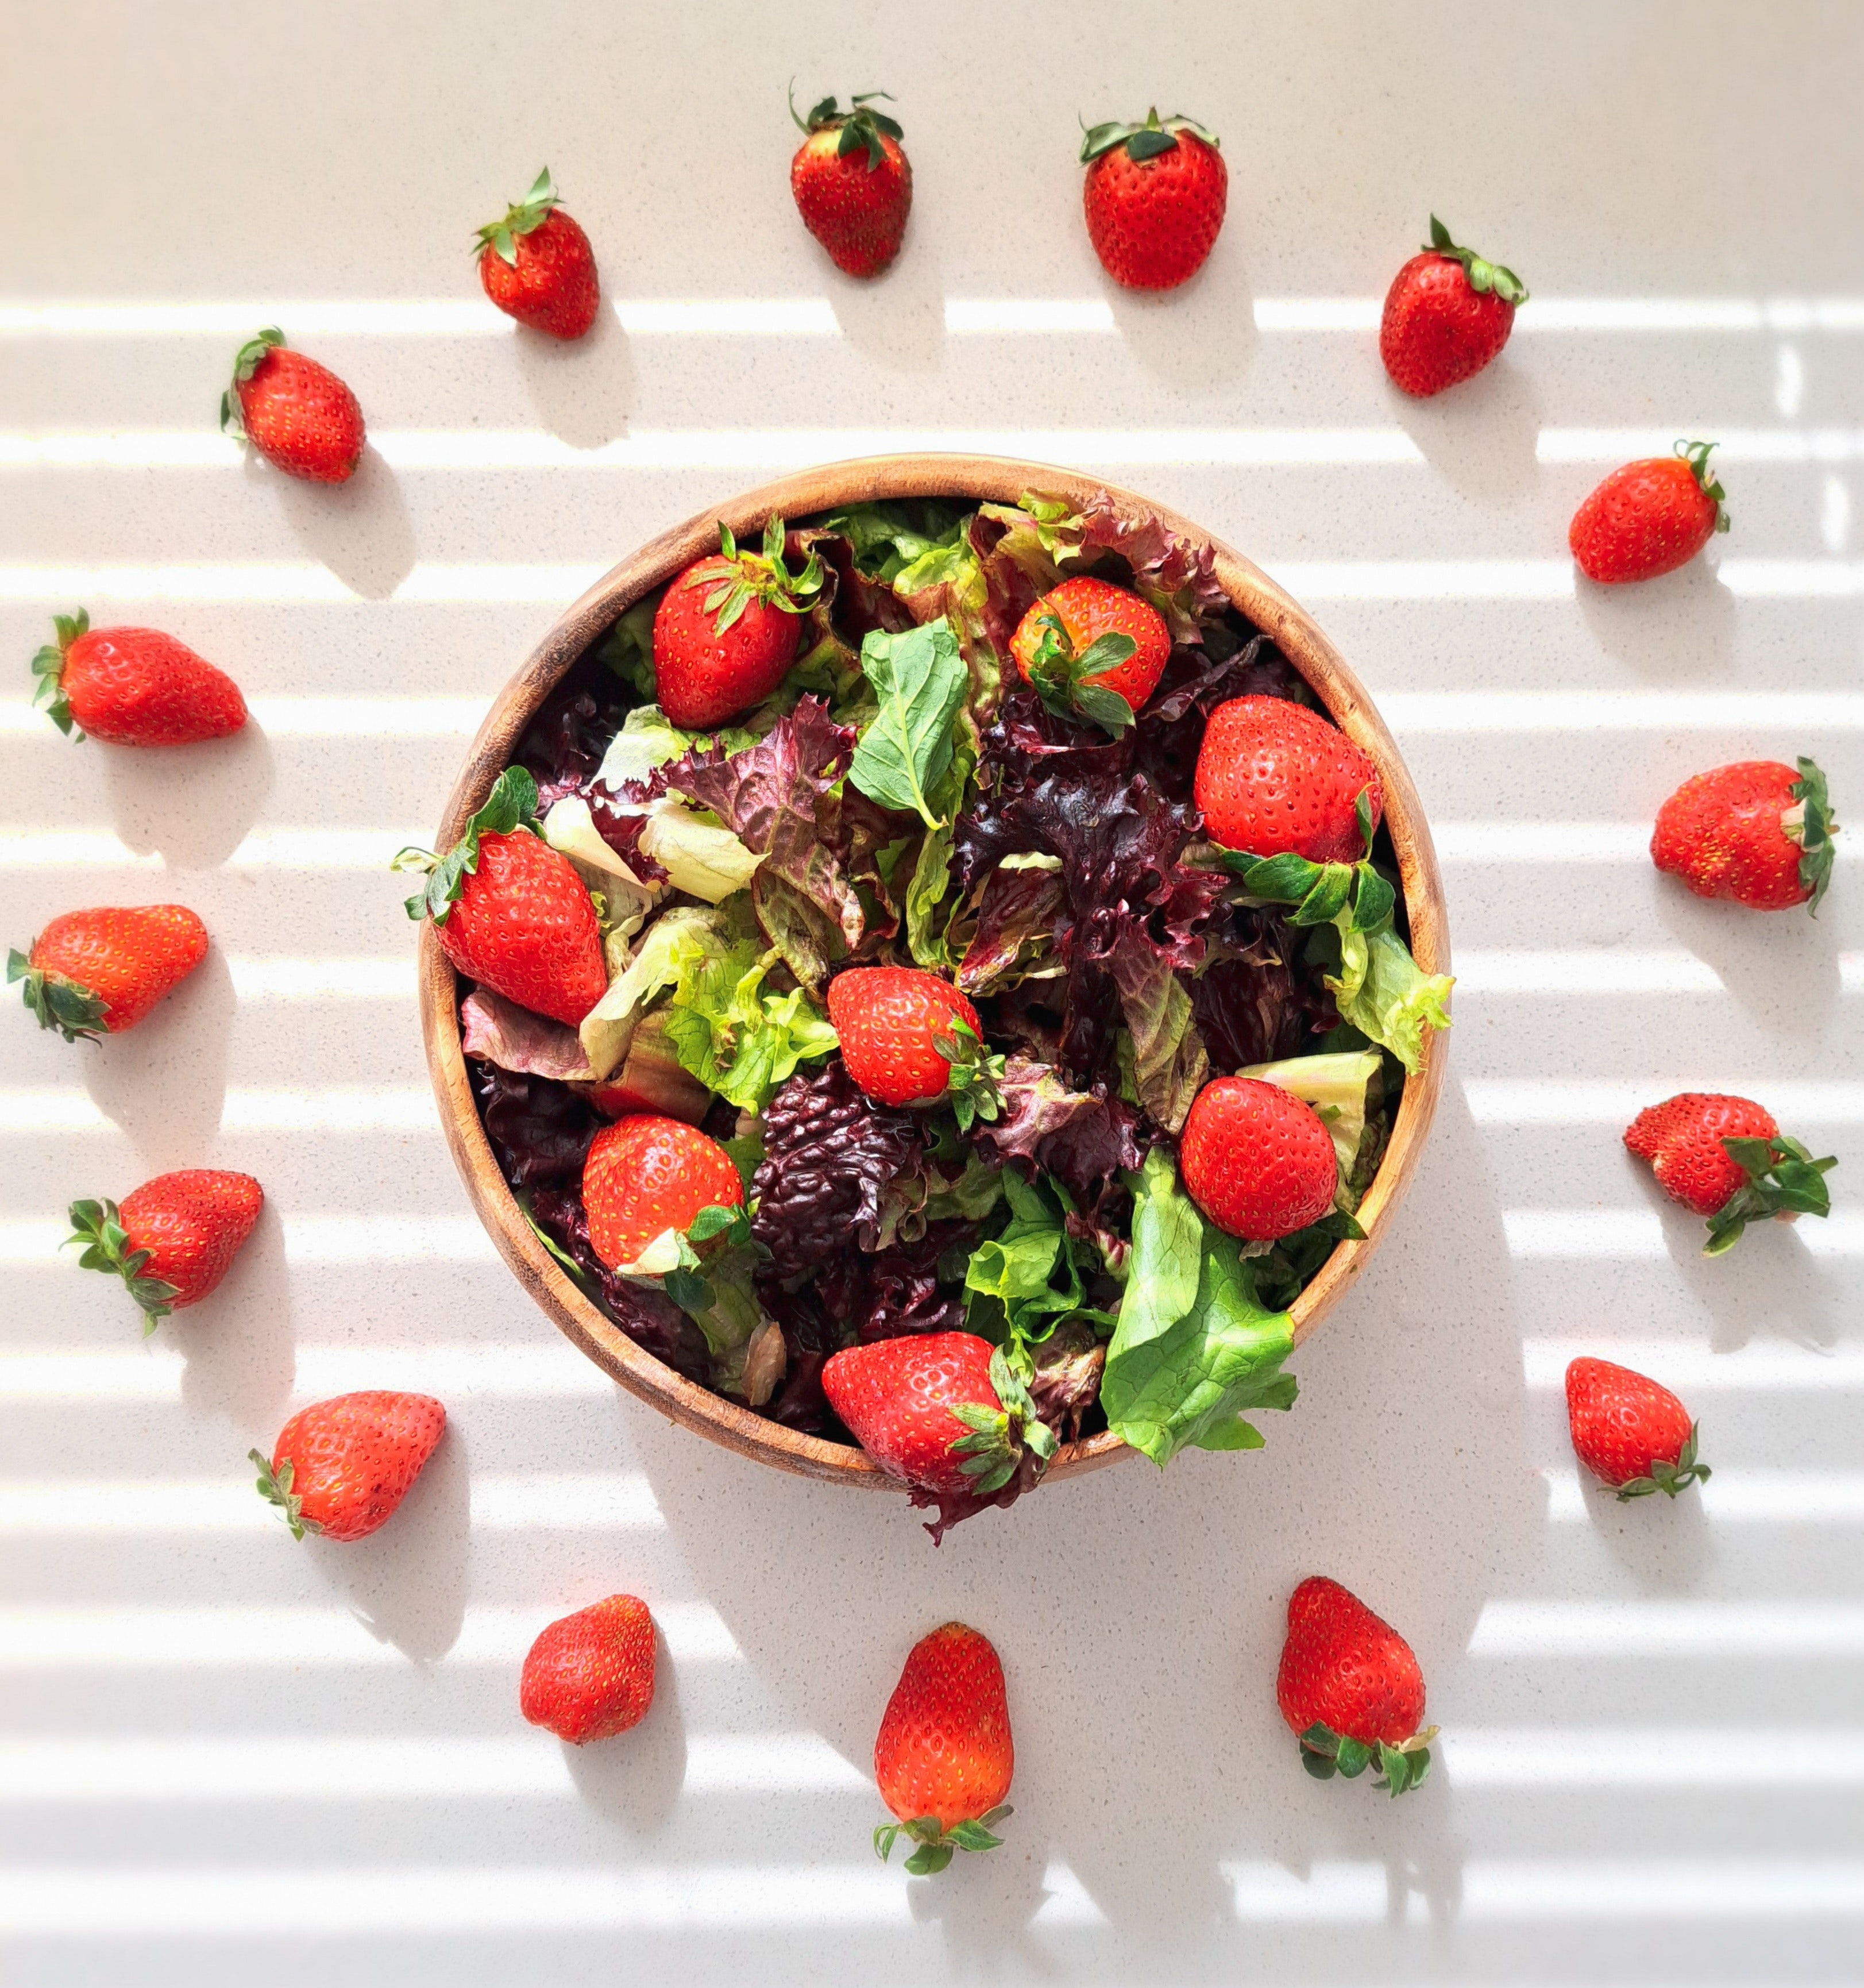
fruit, food, plant, tableware, ingredient, strawberry, natural foods, dishware, recipe, cuisine, seedless fruit, berry, strawberries, dish, superfood, vegetable, tree, plate, garnish, produce, cherry tomatoes, cherry, alpine strawberry, local food, sweetness, salad, platter, frutti di bosco, Food group, art, finger food, flowering plant, leaf vegetable, Superfruit, culinary art, vegan nutrition, la carte food, still life photography, cranberry, accessory fruit, flower arranging, grape, vitis, nightshade family, herb, dessert, tomato, vegetarian food, kiwifruit, still life, comfort food, grapevine family